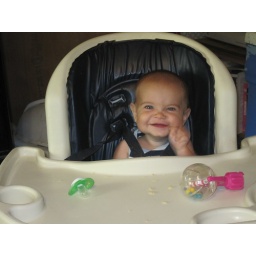
tiny E sitting in the big boy high chair with the tray eating rice crispies for the first time.